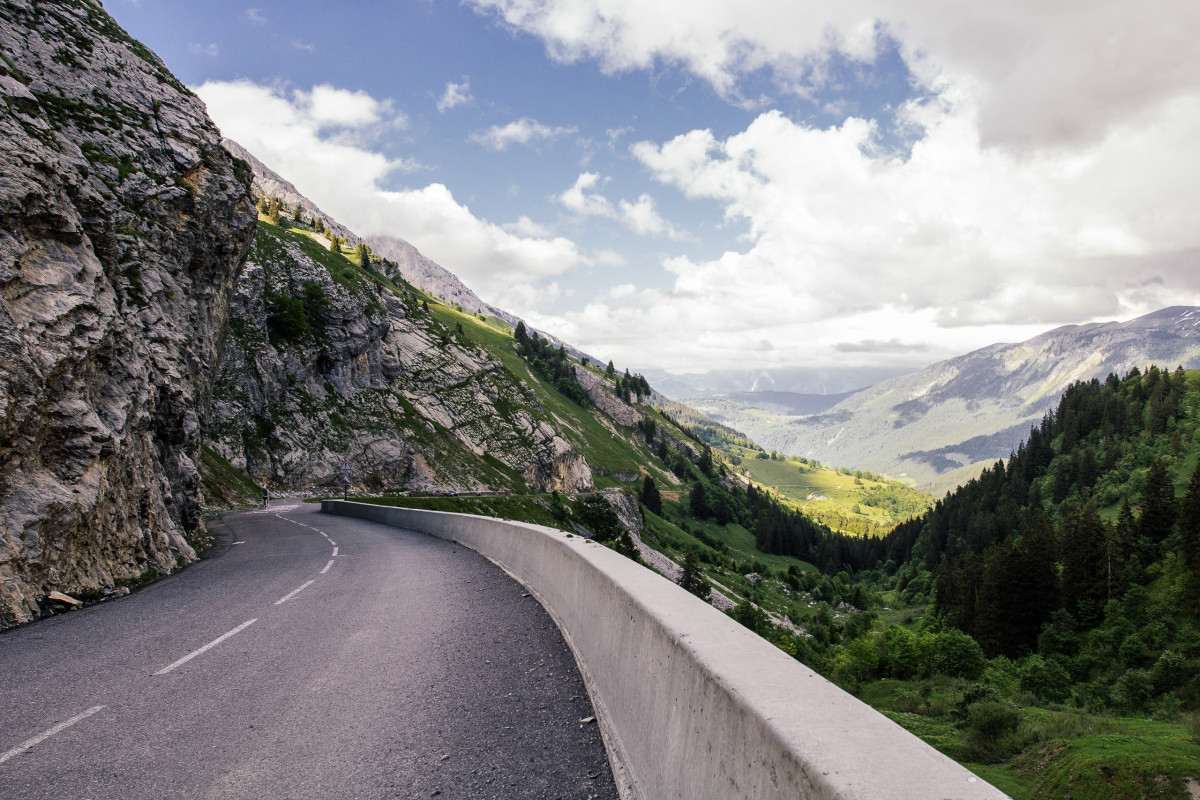
Tags: countryside, hill, highway, driving, valley, mountain range, fjord, highland, ridge, road trip, alps, infrastructure, plateau, landform